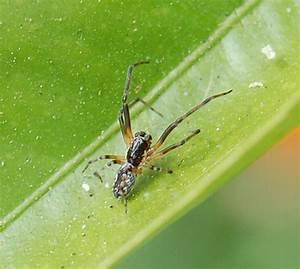
spider